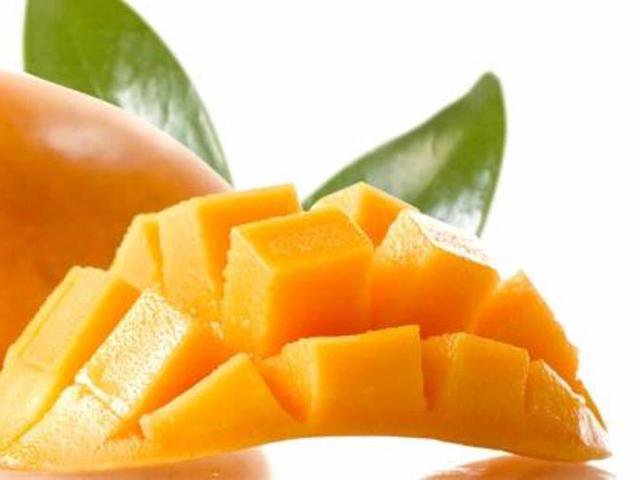
Label: Mango